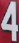
Number: 4